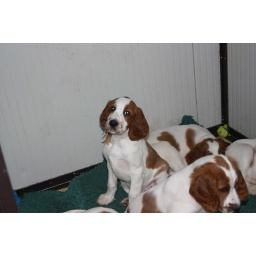
cream boy in the back, yellow in front